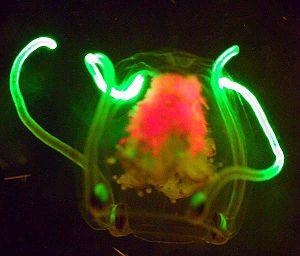
Une méduse non identifiée collectée le matin par un petit filet déployé sur le côté du navire.
Au sens strict, la faune abyssale désigne l'ensemble des animaux vivant dans la zone abyssale des océans, c'est-à-dire vivant entre 4 000 et 6 000 m de profondeur. Toutefois, dans l'usage courant, l'expression faune abyssale désigne généralement l'ensemble des espèces vivant à partir de 200 mètres de profondeur et au-delà. À ces profondeurs, les caractéristiques de l'environnement sont très difficiles : la pression de l'eau est très élevée, la température est très basse et quasi constante, l'oxygène n'est disponible qu'en quantité très limitée, la nourriture est très rare et, surtout, la lumière venant du soleil ne pénètre pratiquement plus : c'est la zone dite aphotique, elle-même divisée en zones mésale, bathyale, abyssale et hadale. La photosynthèse y étant difficile, les végétaux ne peuvent s'y développer ; cet environnement est donc seulement occupé par des animaux et certains microorganismes non végétaux.